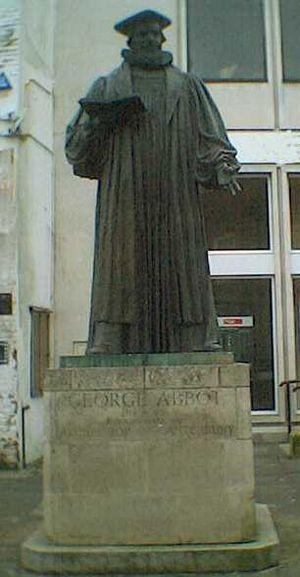
Guildford est une ville du sud de l'Angleterre, dans le Surrey. C'est le siège des administrations du district de Guildford et de la région Angleterre du Sud-Est. Guildford est une ville ancienne, comme en témoignent son château du XIIᵉ siècle et ses musées. Son district, dont elle est le chef-lieu, compte 137 183 habitants d'après le recensement de 2011.